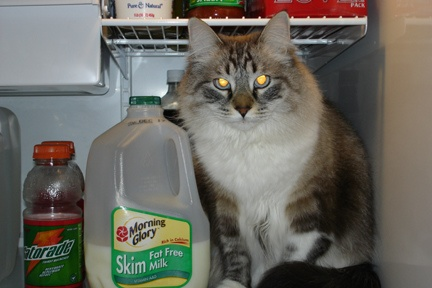
a cat sitting in the refrigerator next to a gallon of skim milk and a bottle of gatorade
This is a not a candid shot of the cat sitting on tthe refrigerator shelf next to the milk.
The cat is sitting inside the fridge next to the milk.
A cat sitting on a shelf in a refrigerator.
A cat in a fridge by a jug of milk.